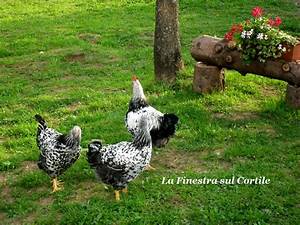
Label: gallina